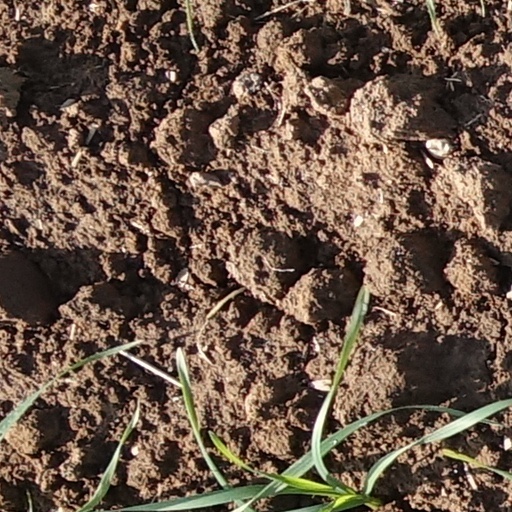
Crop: wheat